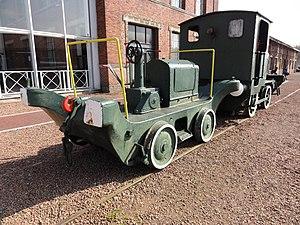
La Fosse Delloye de la Compagnie des mines d'Aniche était un charbonnage constitué de deux puits situé à Lewarde, Nord, Nord-Pas-de-Calais, France.
La société Gaston Moyse était une entreprise française de construction de matériels ferroviaires.